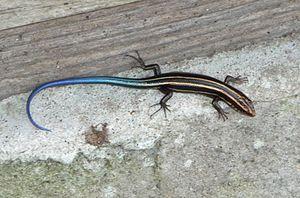
Plestiodon japonicus est une espèce de sauriens de la famille des Scincidae.